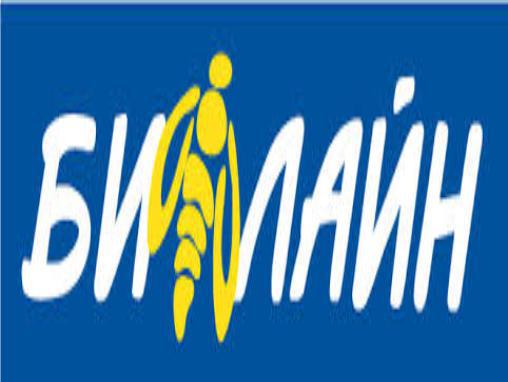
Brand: Beeline
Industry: Others